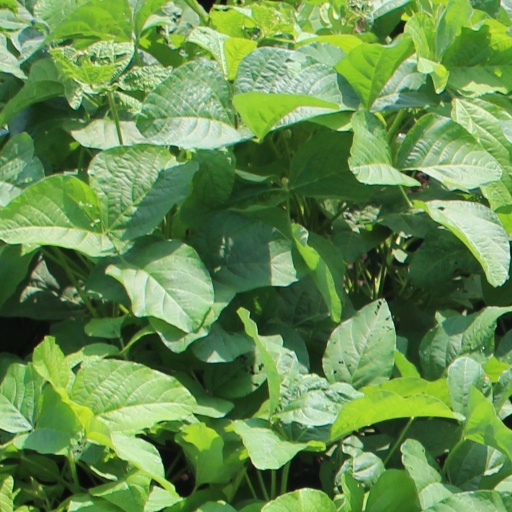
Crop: soybean